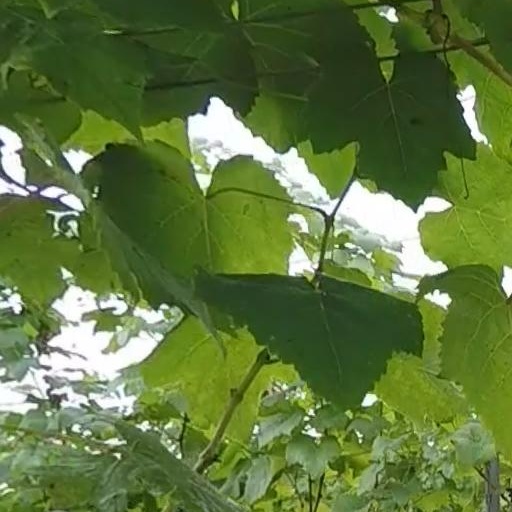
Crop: grape